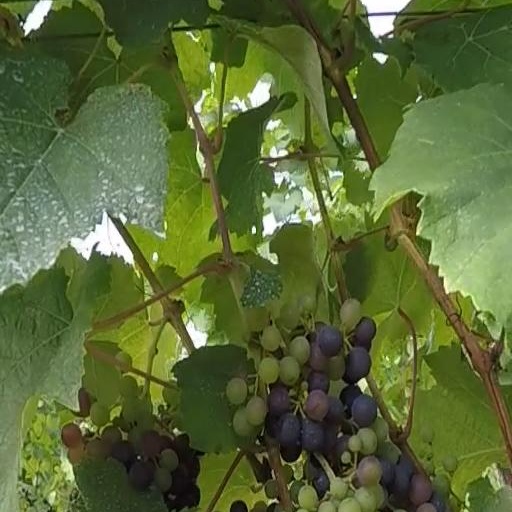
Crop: grape